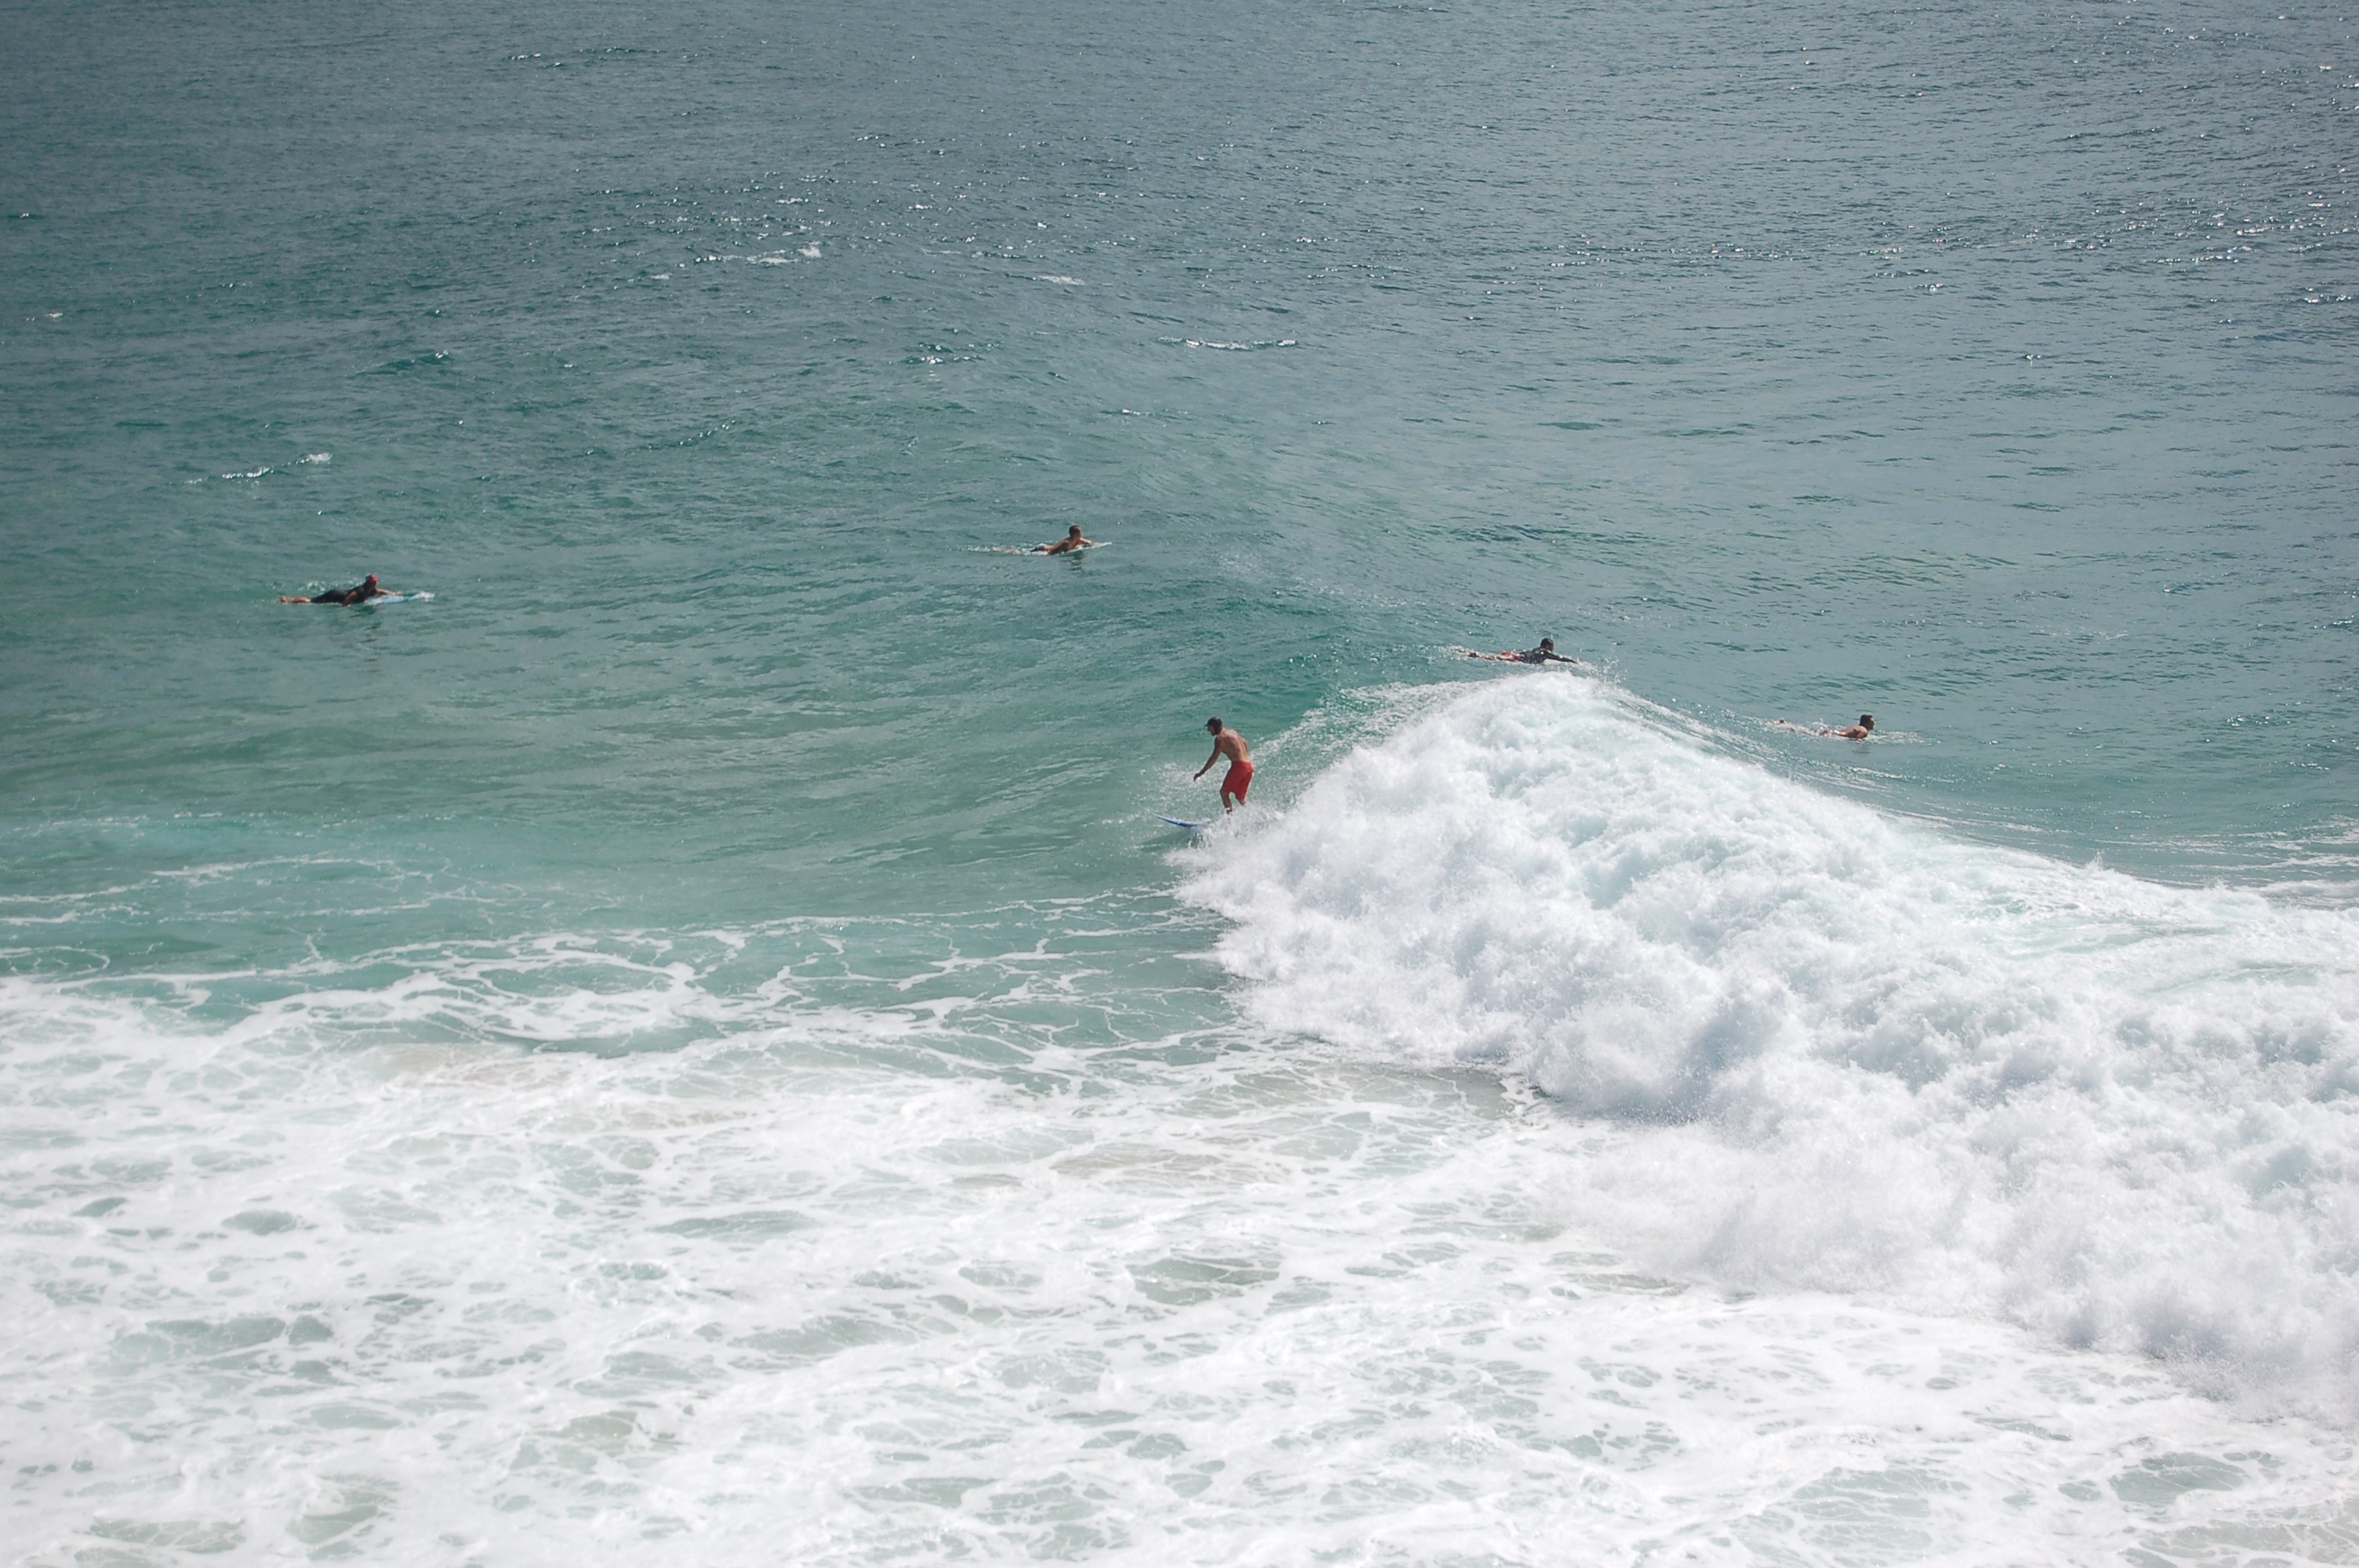
beach, sea, coast, water, ocean, sun, wave, surfer, surfing, surfboard, extreme sport, waves, sports, water sport, wind wave, boardsport, surfing equipment and supplies, surface water sports, bodyboarding